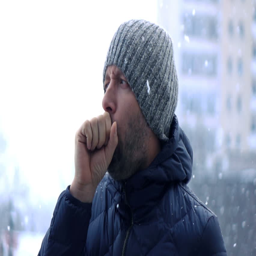
sick man coughing in the winter , super slow motion